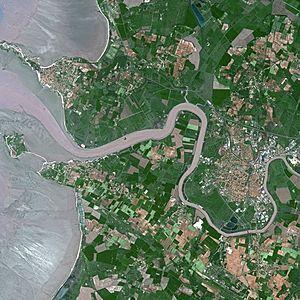
Rochefort, appelée aussi Rochefort-sur-Mer, est une commune du Sud-Ouest de la France située dans le département de la Charente-Maritime. Ses habitants sont appelés les Rochefortais et les Rochefortaises.
La Charente est un fleuve français du Bassin aquitain. Prenant sa source à Chéronnac dans la Haute-Vienne à 295 mètres d'altitude, elle traverse ensuite les départements de la Charente, une petite partie de la Vienne, la Charente à nouveau, la Charente-Maritime avant de se jeter dans l'océan Atlantique entre Port-des-Barques et Fouras par un large estuaire.
Un méandre, qui doit son nom à un fleuve de Turquie, est une sinuosité très prononcée du cours d'un fleuve ou rivière, qui se produit naturellement lorsque le courant est suffisant pour éroder les berges en présence de matériaux plus résistants, d'embâcles ou de barrages de castors. Le début de sinuosités naturelles est accentué par la force centrifuge qui exerce une pression sur la partie extérieure de la courbe. Sa courbure est essentiellement due à une faible pente.